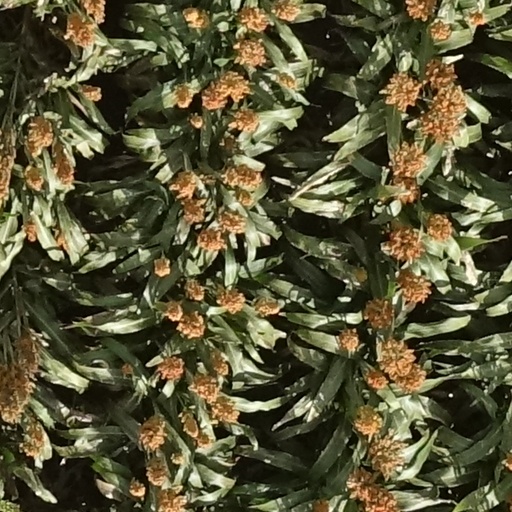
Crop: sorghum